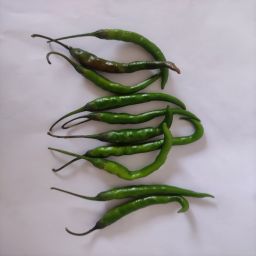
Crop: Chile Pepper
Quality: Unripe